HMS Owen Glendower (1808)

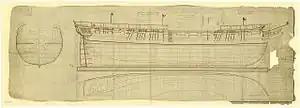
1803 plan of an "Apollo-class frigate"

Early in May 1809, Vice-admiral Sir James Saumarez, the British commander-in-chief in the Baltic, sent a squadron, consisting of the 64-gun third rate , "Owen Glendower", three sloops (and ), and the gun-brig . The commander of the squadron was Captain Aiskew Paffard Hollis, captain of "Standard". Their objective was to capture the Danish island of Anholt. Anholt was small and essentially barren; its significance rested in the lighthouse that stood on its easternmost point. The Danes had extinguished it at the outbreak of hostilities between Britain and Denmark; the point of capturing the island was to restore the lighthouse to its function to assist British men-of-war and merchantmen in the Kattegat.